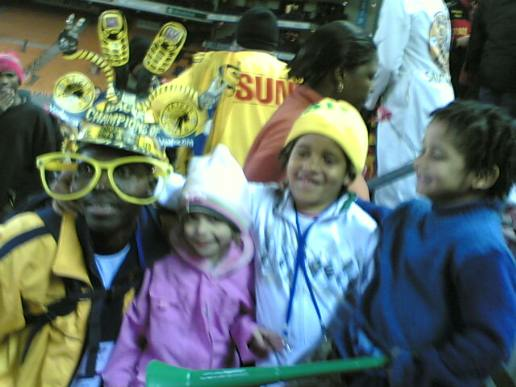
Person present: Yes